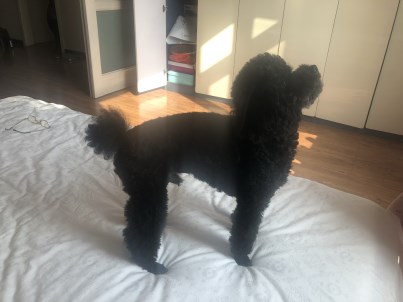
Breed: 7449-n000128-teddy